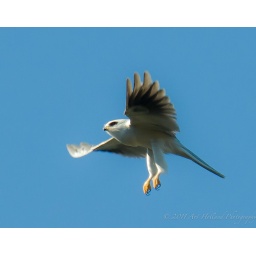
A beautiful White-tailed Kite in flight against a blue sky with the 'landing gear down'.